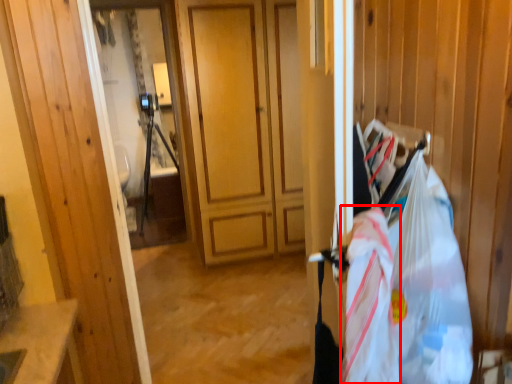
Question: From the image's perspective, where is grocery bag (annotated by the red box) located relative to grocery bag? Select from the following
(A) below
(B) above
Answer: A